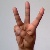
The image shows a hand gesture representing the letter 'W' in Indian Sign Language.